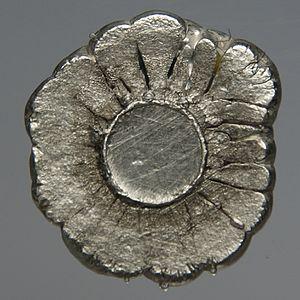
Le nickel est l'élément chimique de numéro atomique 28, de symbole Ni. Le corps simple nickel est un métal.
La métallurgie extractive du nickel est l’ensemble des opérations permettant la fabrication de nickel métallique à partir du minerai. Elle concerne aussi le recyclage des déchets métallurgiques recyclés contenant du nickel.
L'électrolyse est une méthode qui permet de réaliser des réactions chimiques grâce à une activation électrique. C'est le processus de conversion de l'énergie électrique en énergie chimique. Elle permet par ailleurs, dans l'industrie chimique, la séparation d'éléments ou la synthèse de composés chimiques. Elle intervient aussi dans la classification des corps purs.